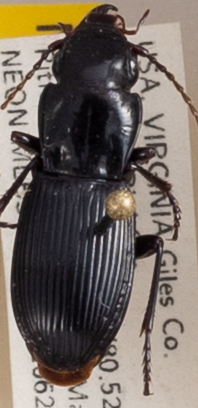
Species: Pterostichus rostratus
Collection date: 2021-06-29
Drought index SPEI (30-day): -0.03
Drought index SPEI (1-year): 0.47
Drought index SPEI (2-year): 1.28